South African Class H2 4-8-2T

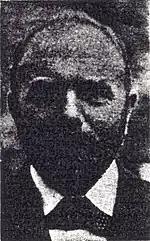
G.W. Reid

The requirement for a tank locomotive which could haul at least one-and-a-half times as much as a Dübs A locomotive on the mainline of the Natal Government Railways (NGR) resulted in the design of a tank locomotive by NGR Locomotive Superintendent G.W. Reid. Altogether 101 of these locomotives were built by Dübs and Company and North British Locomotive Company, delivered between 1899 and 1903 and numbered in the range from 149 to 249.